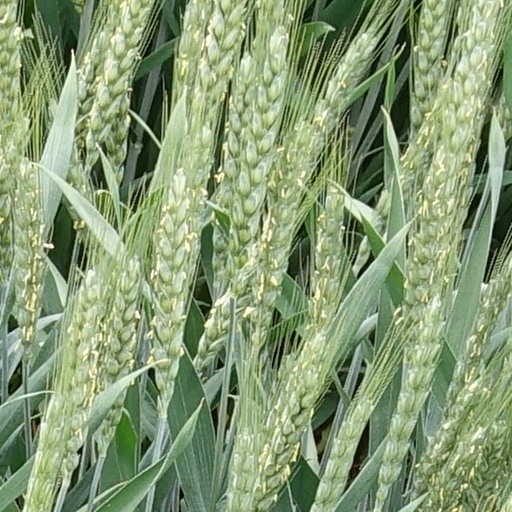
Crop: wheat